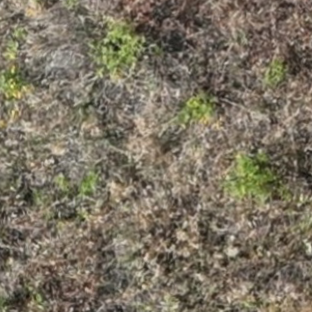
Month: july